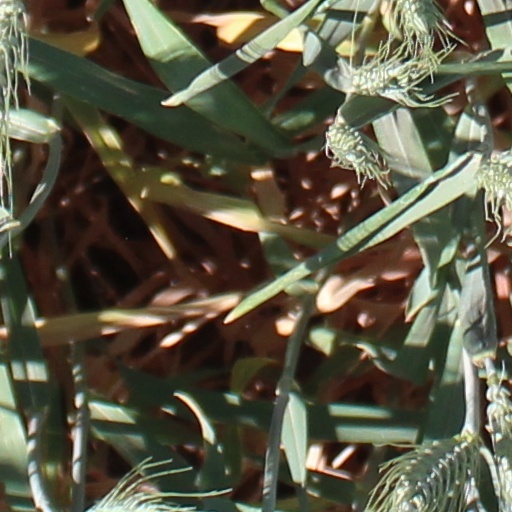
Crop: wheat